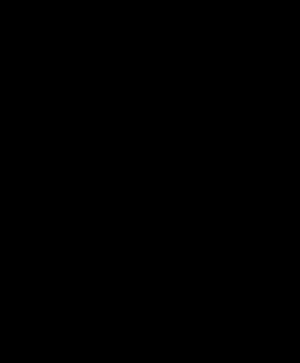
Le loch est un instrument de navigation maritime qui permet d'estimer la vitesse de déplacement d'un navire sur l'eau, soit sa vitesse relative en surface par rapport à la masse d'eau où il évolue.
Samuel de Champlain, né à Brouage entre 1567 et 1574 et mort à Québec le 25 décembre 1635, est un colonisateur, grand navigateur, cartographe, soldat, explorateur, géographe, commandant et auteur de récits de voyage français. Il fonde la ville de Québec le 3 juillet 1608.